Glisha Kostovski

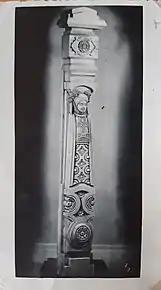
His work presenting Cleopatra (Macedonian woman)

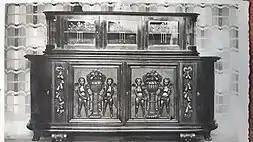
His work

The Hall is known as the most impressive works in Macedonia. The hall is known as a favorite of many presidents of the Government.